Death on the Run

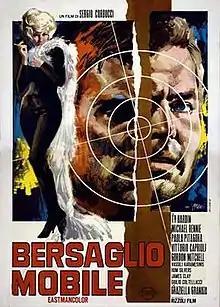
Italian film poster

Death on the Run (Italian: "Bersaglio mobile"), also known as Moving Target, is a 1967 Italian Eurospy film directed by Sergio Corbucci. Filmed in Athens, it was referred as a film directed with "whip-along style and dubious sense of humour".